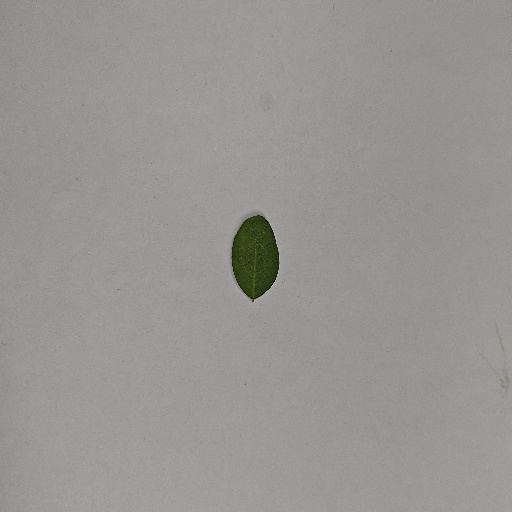
Species: Sojina
Leaf condition: Healthy Leaf